Personal advertisement

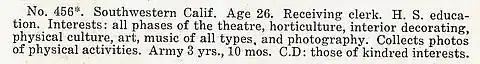
An advertisement from a 1948 issue of "The Hobby Directory". Unable to advertise their orientation openly, gay men used coded references to interests such as theatre, interior decorating, and "photos of physical activities" to seek one another out.

A personal advertisement, sometimes called a contact ad, is a form of classified advertising in which a person seeks to find another person for friendship, romance, marriage, or sexual activity. In British English, it is commonly known as an advert in a lonely hearts column. In India, it is a dating ad or matrimonial ad.